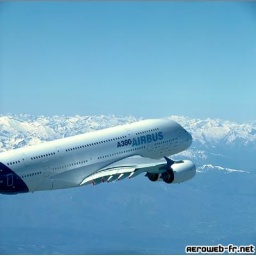
air bus is flying in the sky